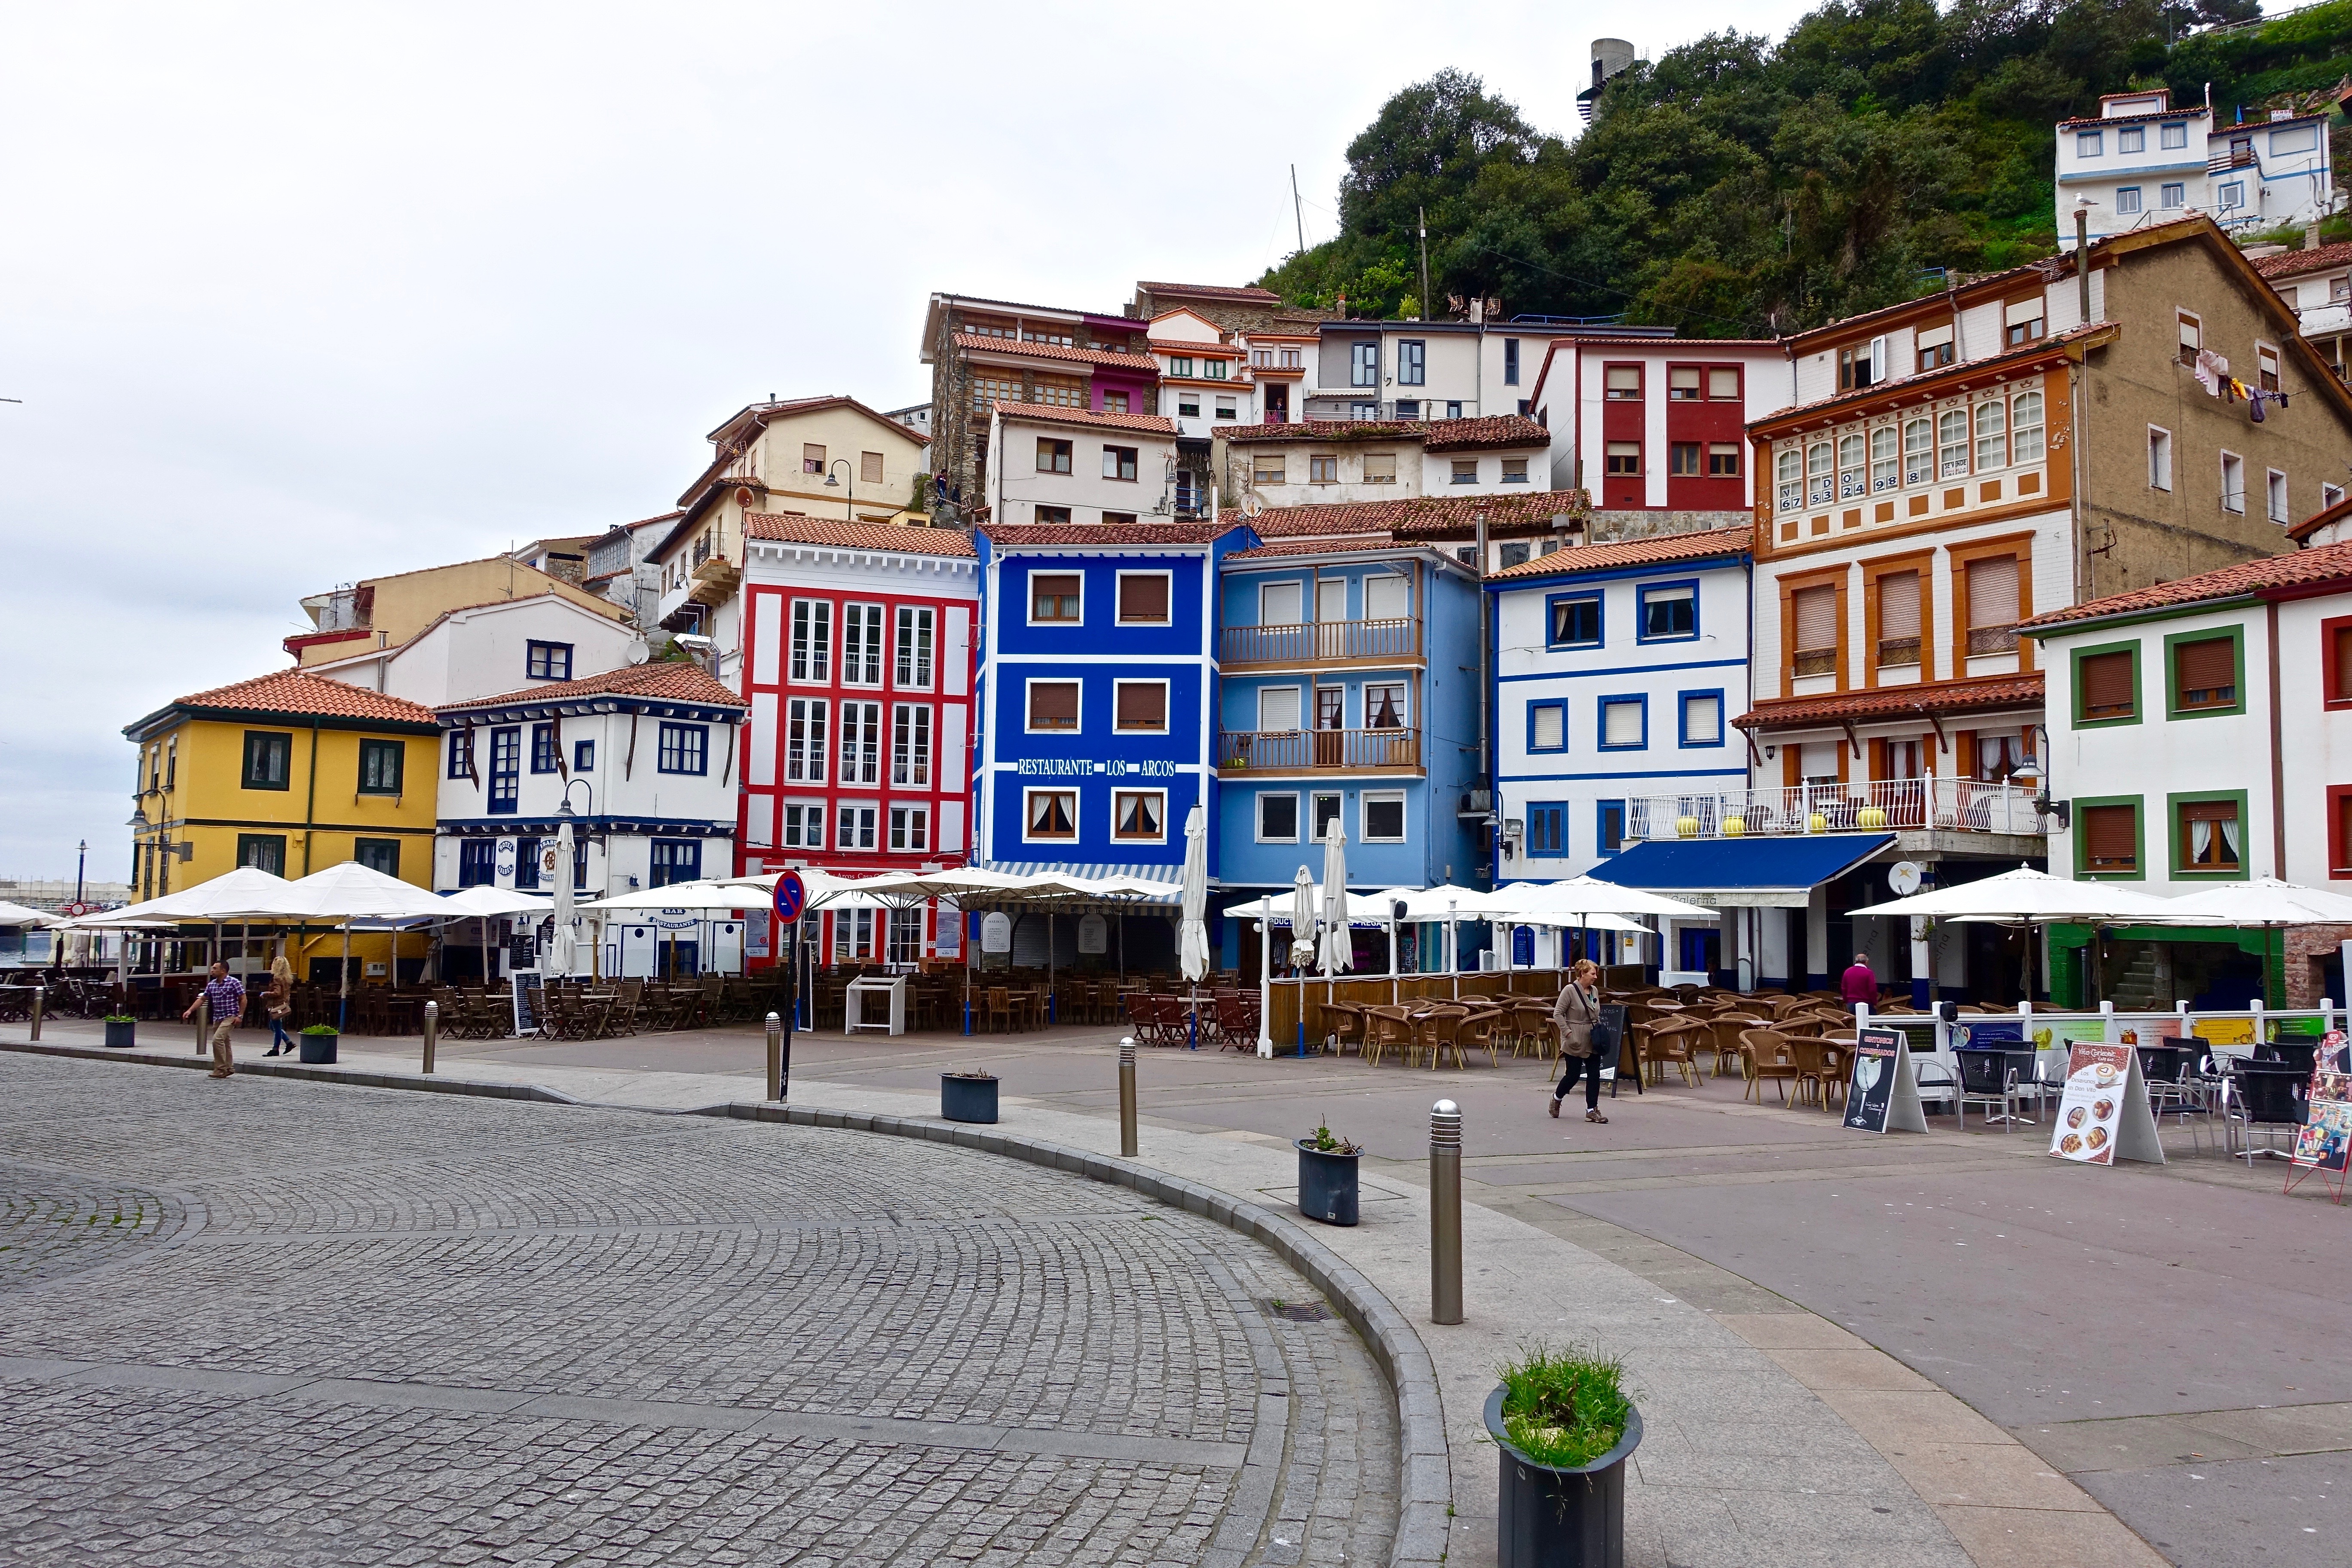
architecture, boardwalk, road, street, town, city, pavement, walkway, cityscape, downtown, vacation, colourful, plaza, streetscape, spain, infrastructure, houses, town square, neighbourhood, urban area, residential area, seaside village, human settlement